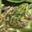
Label: frog